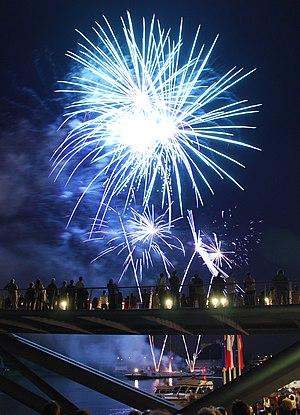
Feu d'artifice lors de l'inauguration de la Passerelle des Trois Pays